Louis H. Giele

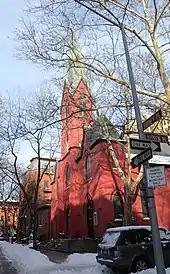
St Charles Borromeo, Brooklyn

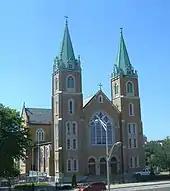
St Casimir, Yonkers

Although Giele was not a particularly prolific architect, his buildings were highly regarded, and at least two are listed on the National Register of Historic Places.